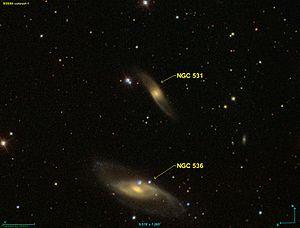
Image créée à l'aide du logiciel Aladin Sky Atlas du Centre de Données astronomiques de Strasbourg et des données de SDSS (Sloan Digital Sky Survey).
NGC 531 est une galaxie lenticulaire. Elle est située dans la constellation d'Andromède à environ 208 millions d'années-lumière de la Voie lactée. Elle a été découverte par l'astronome irlandais R.J. Mitchell en 1855.